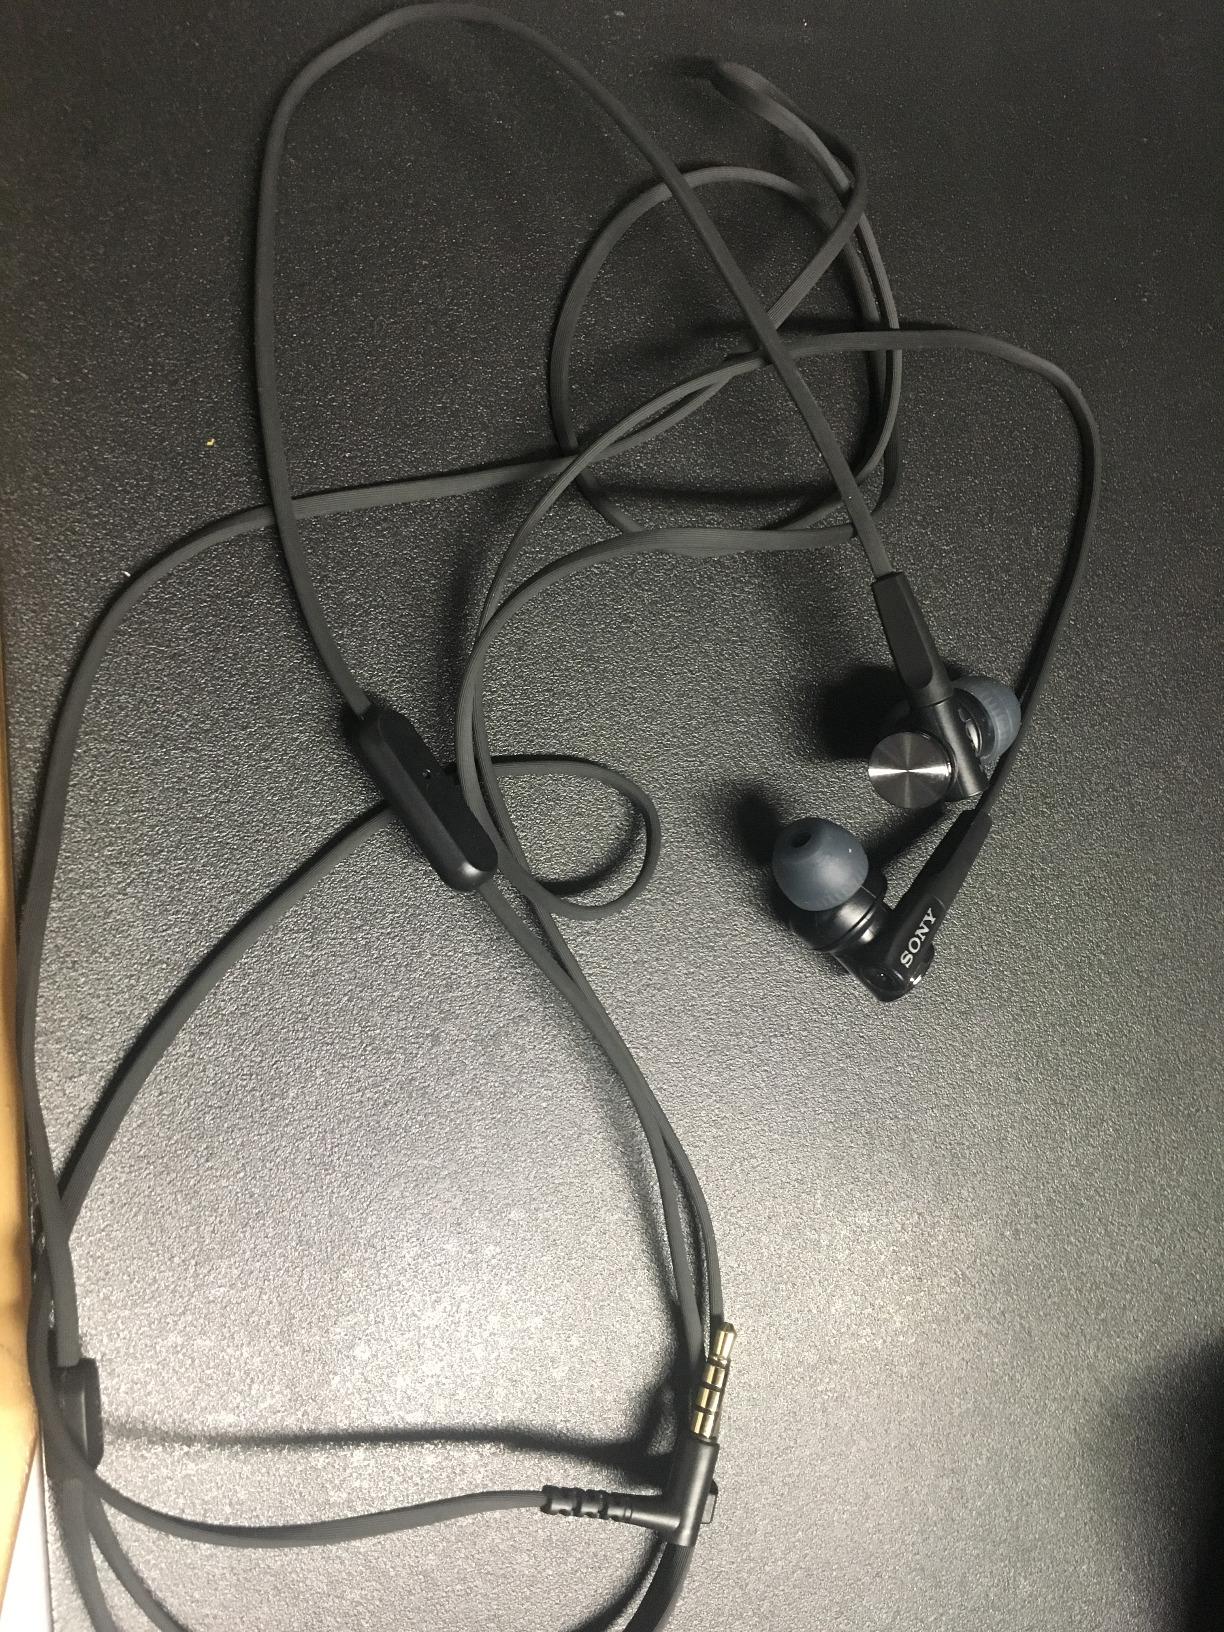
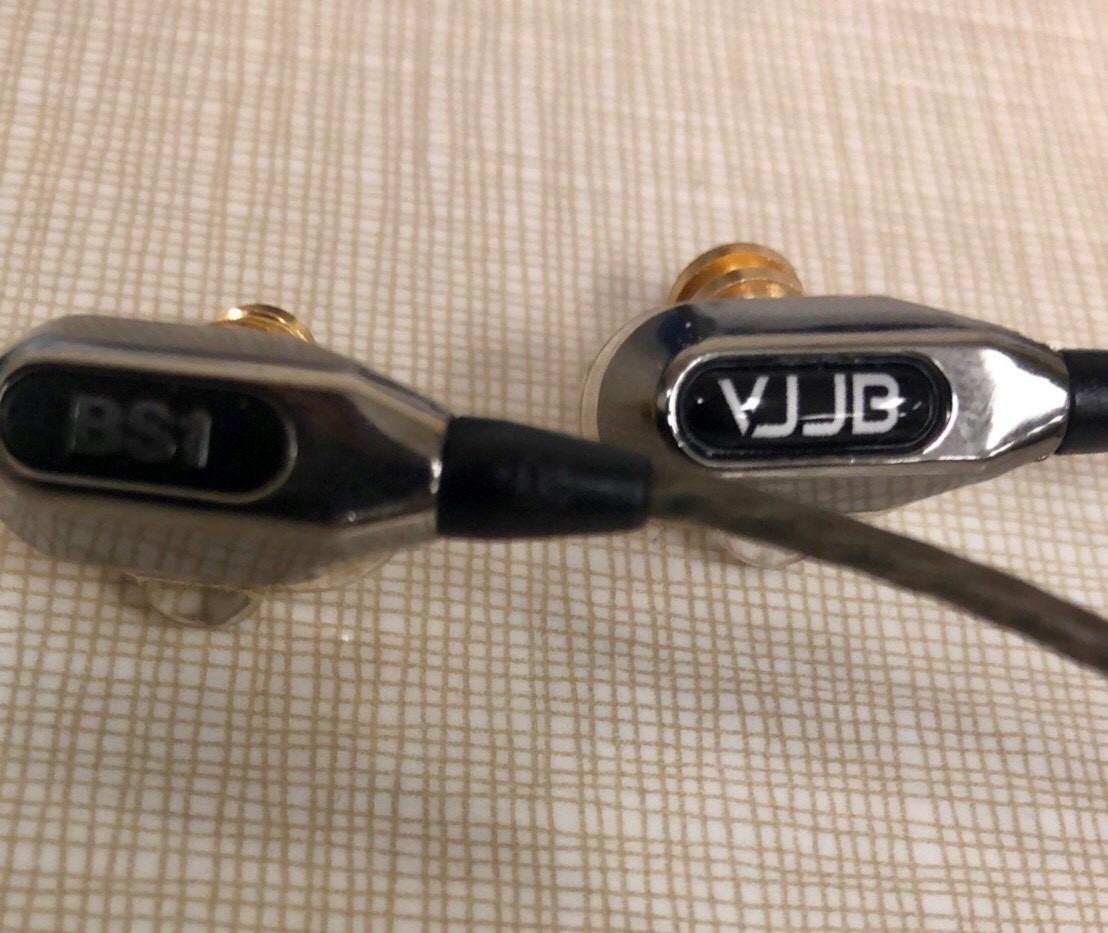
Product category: headphones
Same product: no